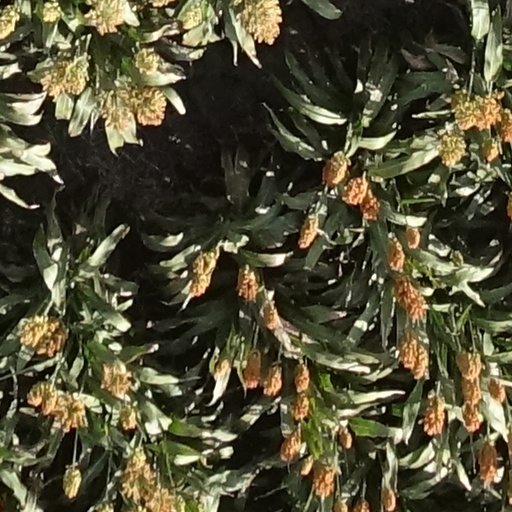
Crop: sorghum